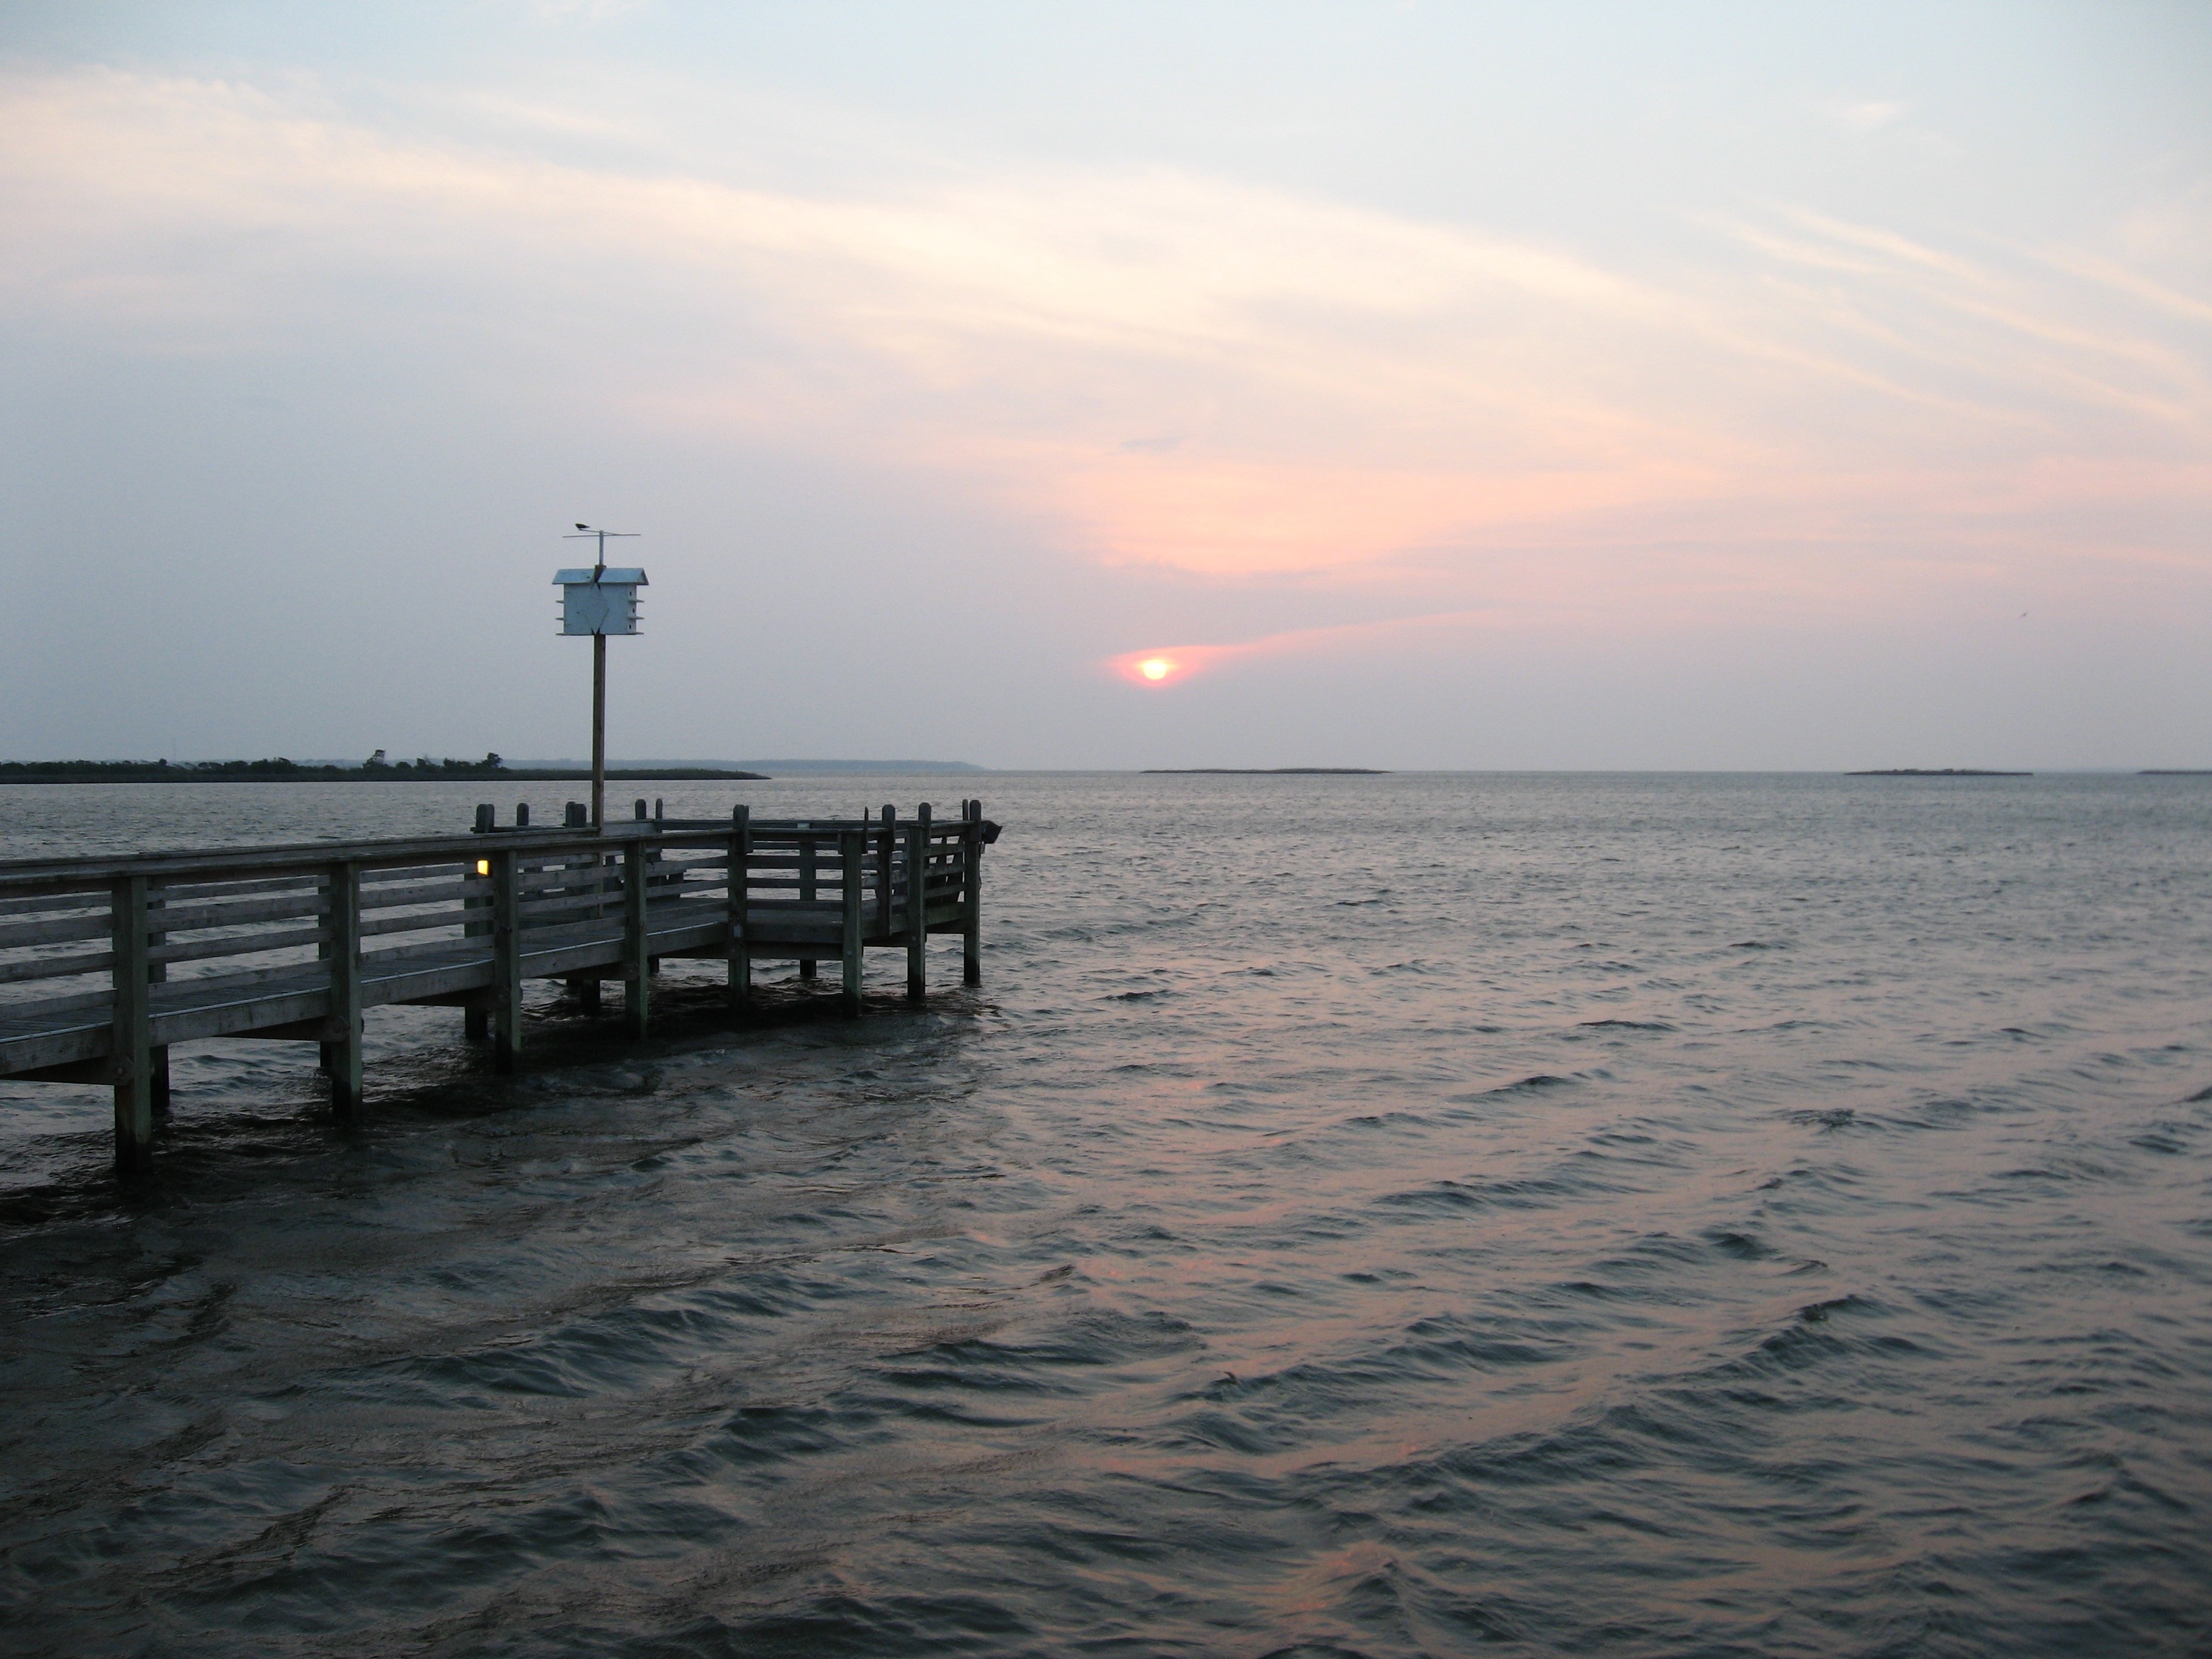
beach, sea, coast, ocean, horizon, cloud, sunrise, sunset, morning, shore, wave, dawn, pier, dusk, evening, vehicle, bay, body of water, channel, breakwater, cape, wind wave